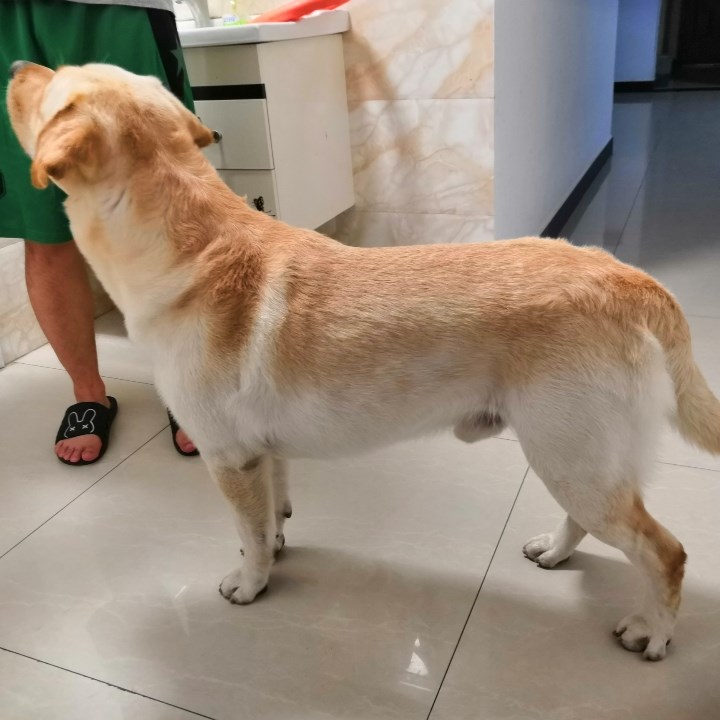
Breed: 3580-n000122-Labrador_retriever